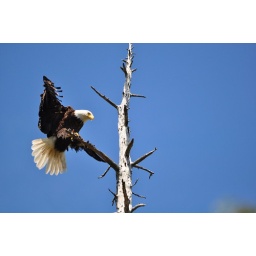
june 12 2010 12:47 - adult lands in perch tree after dropping fish off in nest(150)